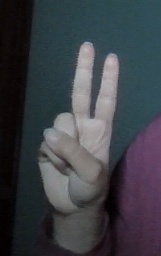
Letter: taa